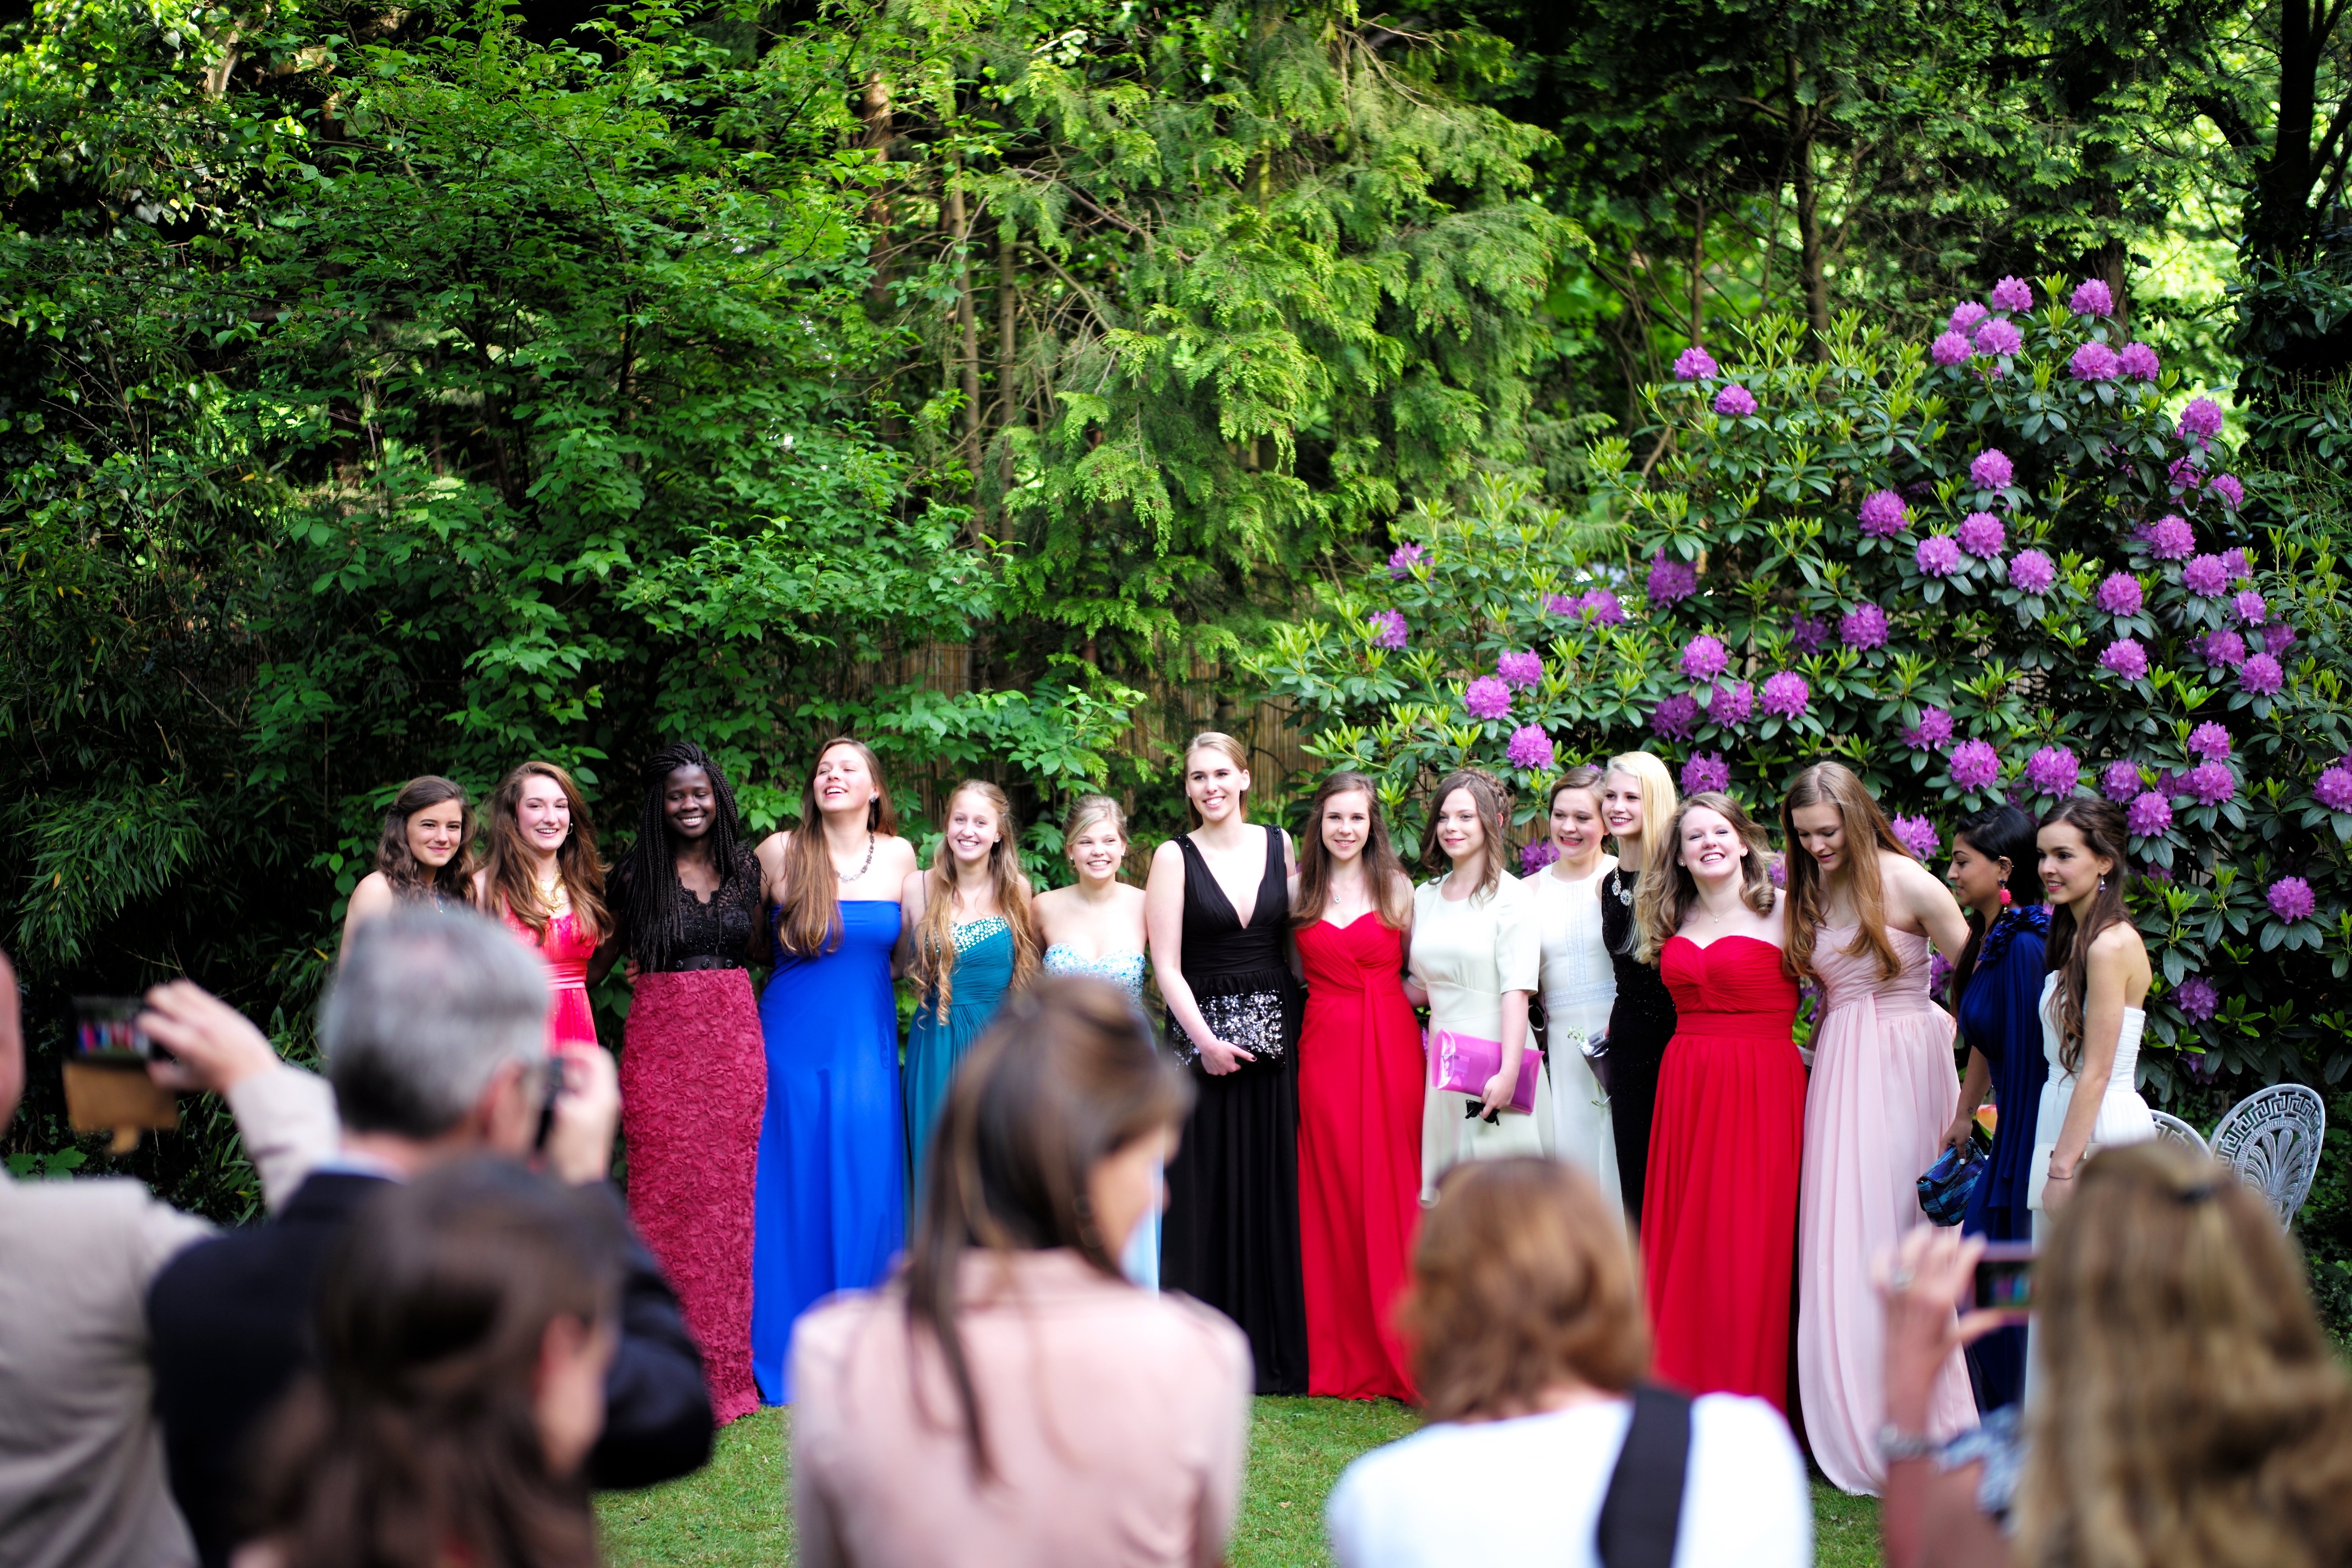
group, people, flower, europe, portrait, spring, couple, garden, ash, wedding, bride, 2014, ceremony, holland, netherlands, m, 50mm, f14, party, highschool, leica, 240, summilux, wassenaar, prom, typ, wedding reception